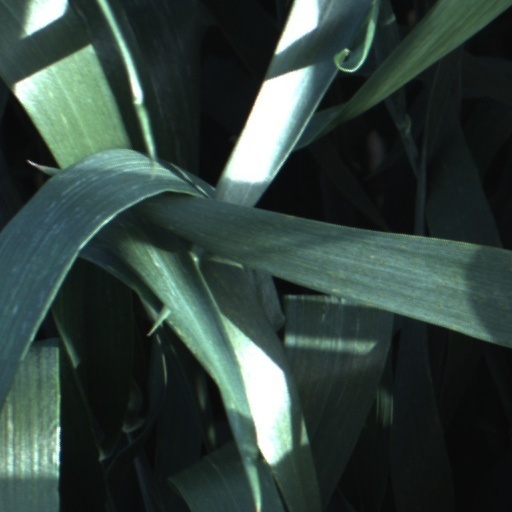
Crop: wheat